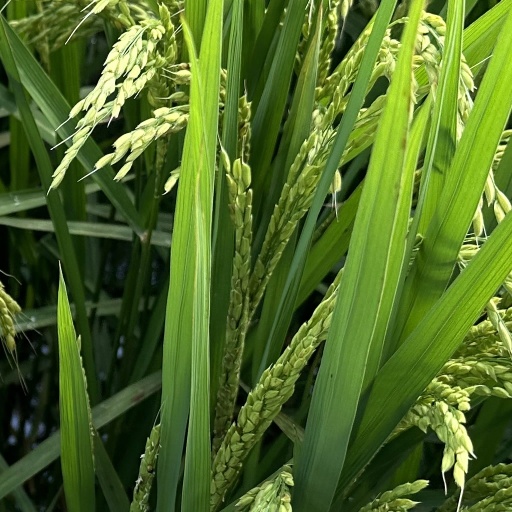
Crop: rice